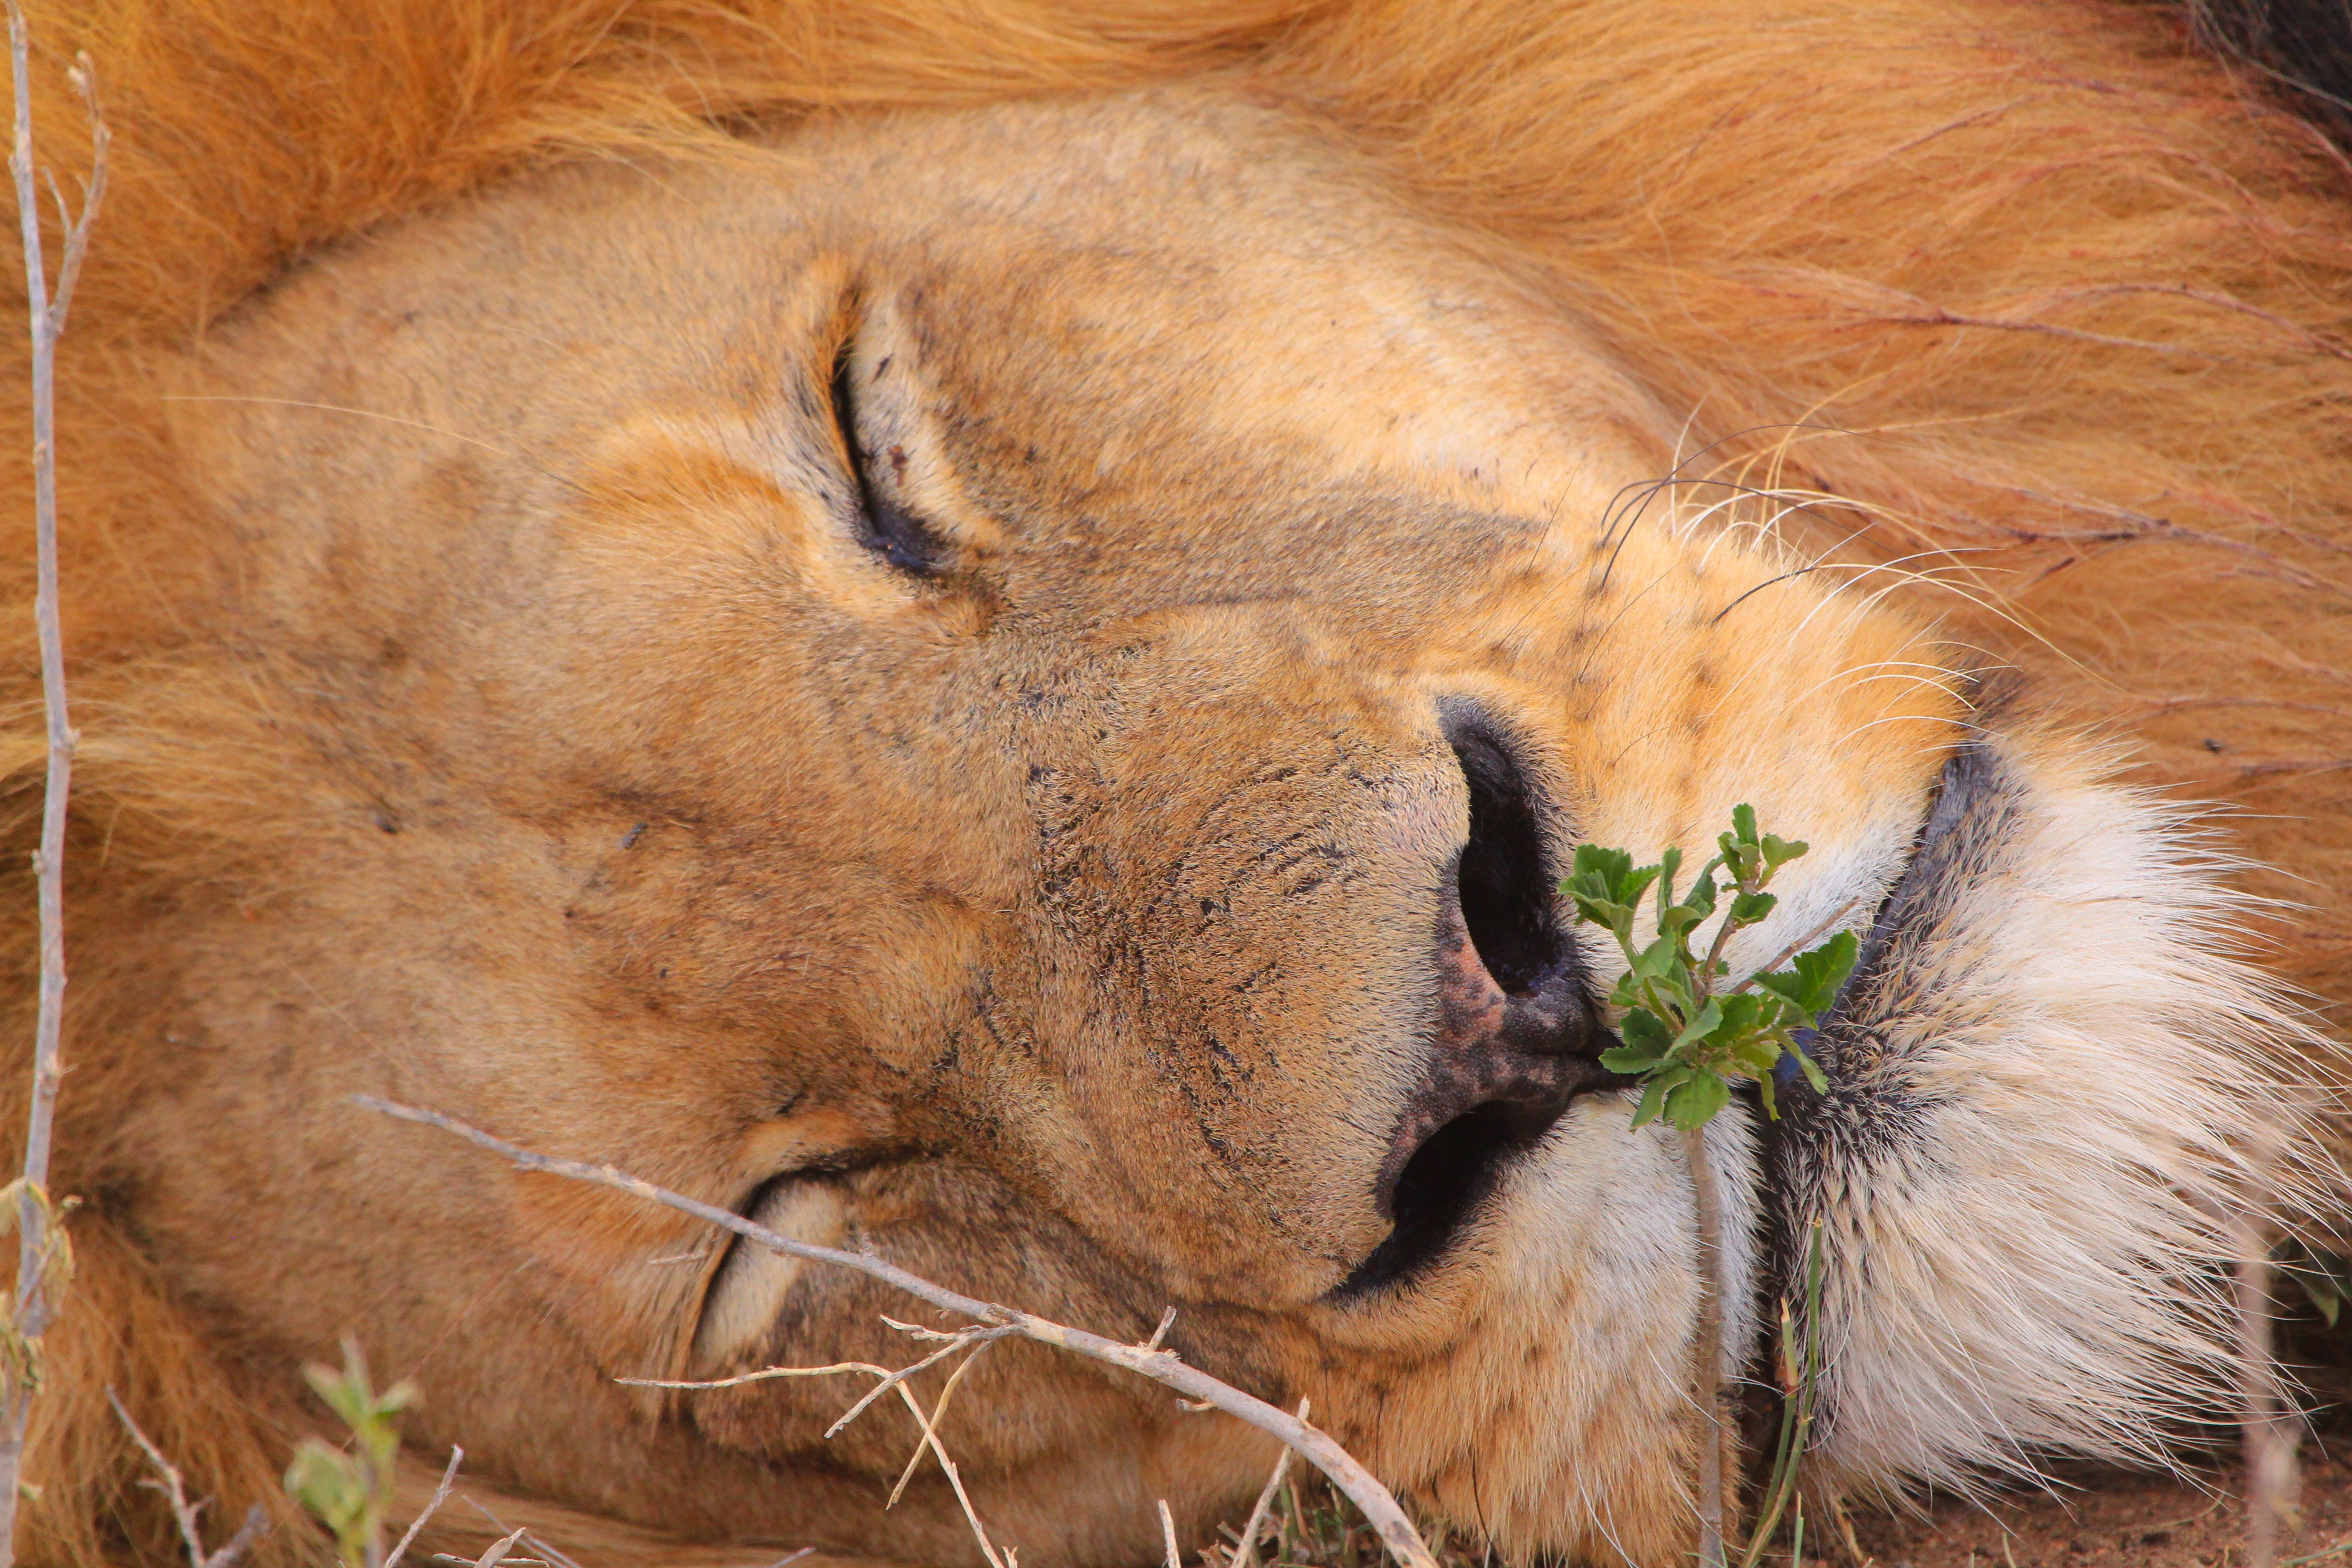
nature, wildlife, wild, mammal, mane, national park, fauna, lion, nose, whiskers, snout, vertebrate, safari, south africa, big cats, cat like mammal, dog breed group